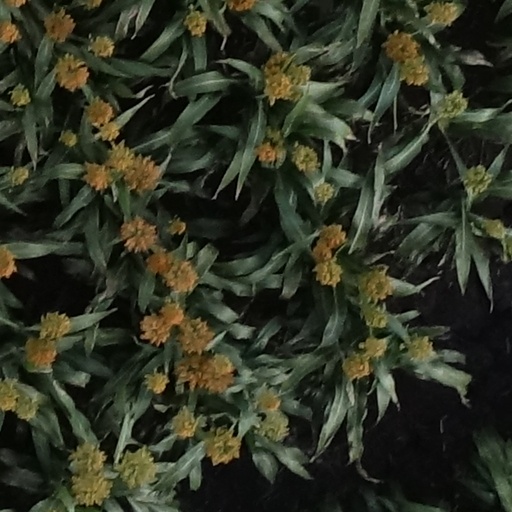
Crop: sorghum